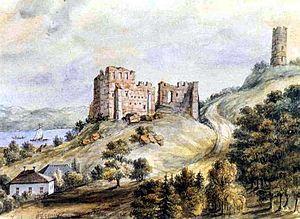
Napoleon Orda, né le 11 février 1807 et mort le 26 avril 1883, est un musicien, pianiste, compositeur et peintre polonais.